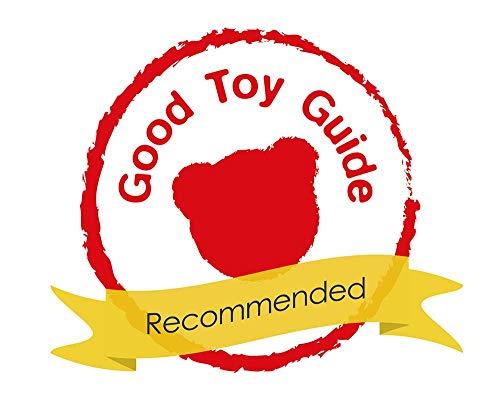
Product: Chunkies Die Cast Off Road Police Department S.W.A.T. Truck Toy Vehicle Ages 3 & Up CH007
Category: Toys & Games | Play Vehicles | Toy Vehicles
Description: Chunkies are die cast and plastic collectible toys These strong and indestructible vehicles come in police, fire, military, construction, farming, safari, and many more themes.
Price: $8.99
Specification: ProductDimensions:6x4x4inches|ItemWeight:7.2ounces|ShippingWeight:7.2ounces(Viewshippingratesandpolicies)|ASIN:B07P7WVQP7|Itemmodelnumber:CH007|Manufacturerrecommendedage:3yearsandup